The Spirit of Canadian Democracy

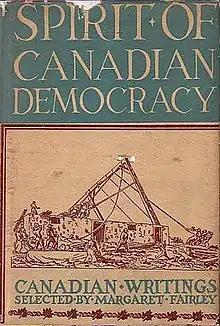
First edition

The Spirit of Canadian Democracy is a 1946 book edited by Margaret Fairley. It has been called "a stirring canonical reconstruction of Canadian literature as popular and national resistance."